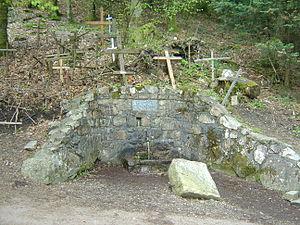
Fontaine du Mont Saint-Rigaud
Le mont Saint-Rigaud, surnommé « le toit du Rhône », fait partie des monts du Beaujolais. S'élevant à plus de 1 000 mètres d'altitude, il est le point culminant du département du Rhône et est situé au nord-est du département dans la commune de Monsols, dans le Bois d'Ajoux.